Kabul

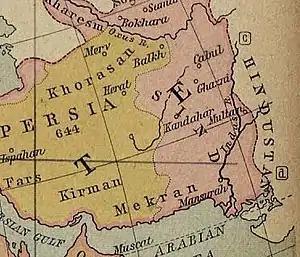
Map showing names of the regions during the 7th century.

It is mentioned as "Kophes" or "Kophene" in some classical Greek writings. The Chinese Buddhist monk Hsuan Tsang refers to the city as "Kaofu" in the 7th century AD, which is the appellation of one of the five tribes of the Yuezhi who had migrated from across the Hindu Kush into the Kabul valley around the beginning of the Common Era. It was conquered by Kushan Emperor Kujula Kadphises in about 45 AD and remained Kushan territory until at least the 3rd century AD. The Kushans were Indo-European-speaking peoples related to the Yuezhi and based in Bactria.